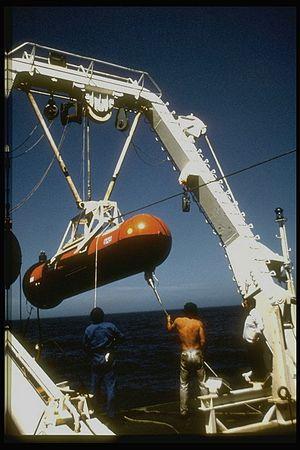
Engin remorqué pour de l'imagerie utilisé sur le N/O Le Suroit - mission NIXO 47 - Pacifique équatorial nord - Ifremer
Les nodules polymétalliques, aussi appelés nodules de manganèse, sont des concrétions rocheuses reposant sur le lit océanique ; ils sont formés de cercles concentriques d’hydroxydes de fer et de manganèse autour d’un noyau.